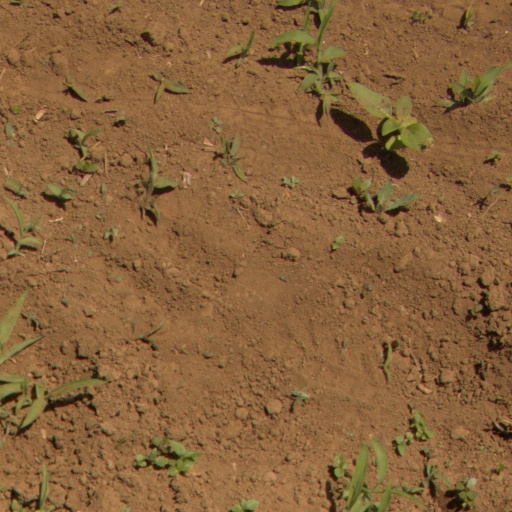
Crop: Jerusalem artichoke